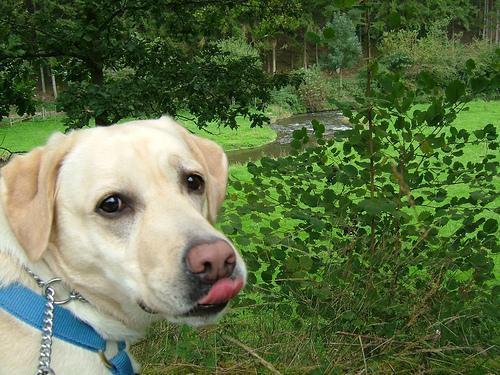
Labrador_retriever